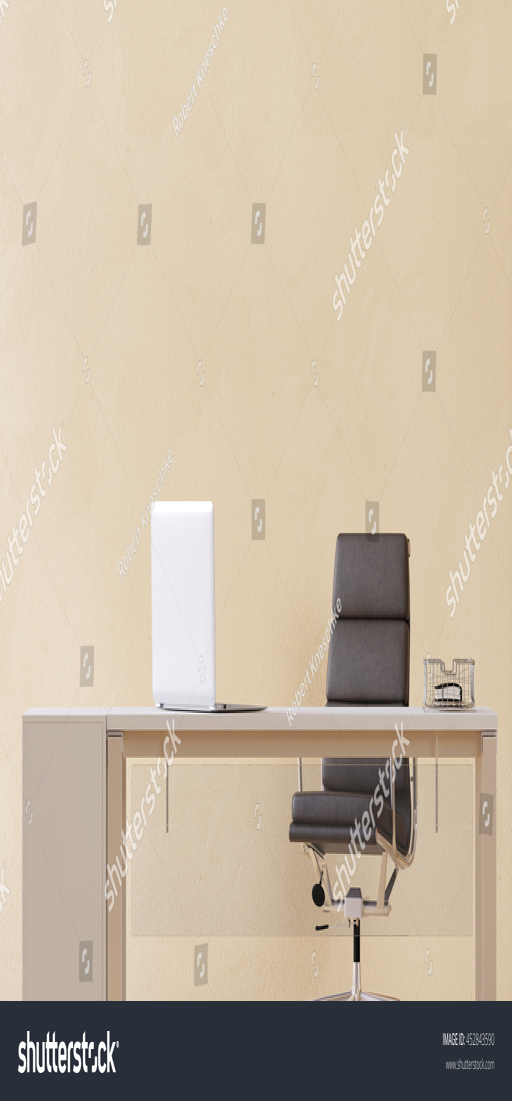
desk with laptop computer in home office in front of an empty wall